Alexander Ovechkin

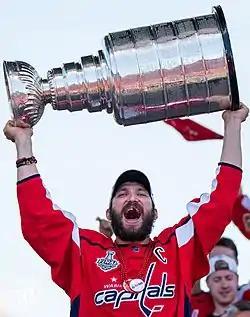
Ovechkin with the Stanley Cup in June 2018

Ovechkin broke many NHL and Capitals' records during the 2017–18 season. On 7 October 2017, he became the first player in 100 years with back-to-back hat tricks to start the season against the Ottawa Senators and Montreal Canadiens, respectively. On 21 October, in a game against the Detroit Red Wings, Ovechkin surpassed Jaromír Jágr for most regular season overtime goals with the 20th of his career. On 25 November, Ovechkin passed Peter Bondra as the team's all-time leader in hat tricks with the 20th of his career. On 25 January 2018, Ovechkin recorded his 500th career assist on a Nicklas Bäckström goal in a 4–2 win over the Florida Panthers. On 12 March, Ovechkin scored his 600th career goal against Connor Hellebuyck of the Winnipeg Jets, making him the 20th player to do so, and the fourth to do so in fewer than 1,000 games. On 1 April, Ovechkin would play against the Pittsburgh Penguins in his 1,000th NHL game, becoming the first Capitals player to play 1,000 games and the 54th NHL player to do so with the same franchise. At the conclusion of the season, Ovechkin was awarded the Rocket Richard trophy for the seventh time in his career with his league leading 49 goals. He became the second player, tied with Bobby Hull, to win the NHL's goal scoring title seven times. Besides his 49 goals, Ovechkin also recorded 38 assists for 87 points in all 82 contests played as the Capitals finished as the second seed in the Eastern Conference and fifth in the NHL overall. During the 2018 playoffs, Ovechkin scored 15 goals, 12 assists and 27 points in all 24 games averaging 20:44 of ice time per game. After defeating the seventh-seeded Columbus Blue Jackets in six games in the first round, the Capitals would once again meet their longtime rivals, the Pittsburgh Penguins, in the second round for the third straight season; headed by Penguins center and captain Sidney Crosby, Ovechkin's main rival for the greatest player of their generation. Ovechkin assisted on Evgeny Kuznetsov's game six overtime goal for 4–2 defeat in the series against the two-time defending Stanley Cup champion and fourth-seeded Penguins to clinch his first Eastern Conference Finals appearance in 13 seasons. After defeating the Penguins in round two, Ovechkin would face another main rival of his generation in Tampa Bay Lightning center and captain Steven Stamkos in the Eastern Conference Finals. Ovechkin and the Capitals recovered from a 3–2 series deficit to defeat the top-seeded Lightning in seven games and reach the Stanley Cup Finals, the second time in franchise history (they previously did in 1998 before Ovechkin came to the team), and defeated the second-seeded Vegas Golden Knights in five games to win the Stanley Cup for the first time in franchise history and first in Ovechkin's career. Ovechkin won the Conn Smythe Trophy, awarded to the most valuable player for his team in the playoffs by NHL commissioner Gary Bettman.